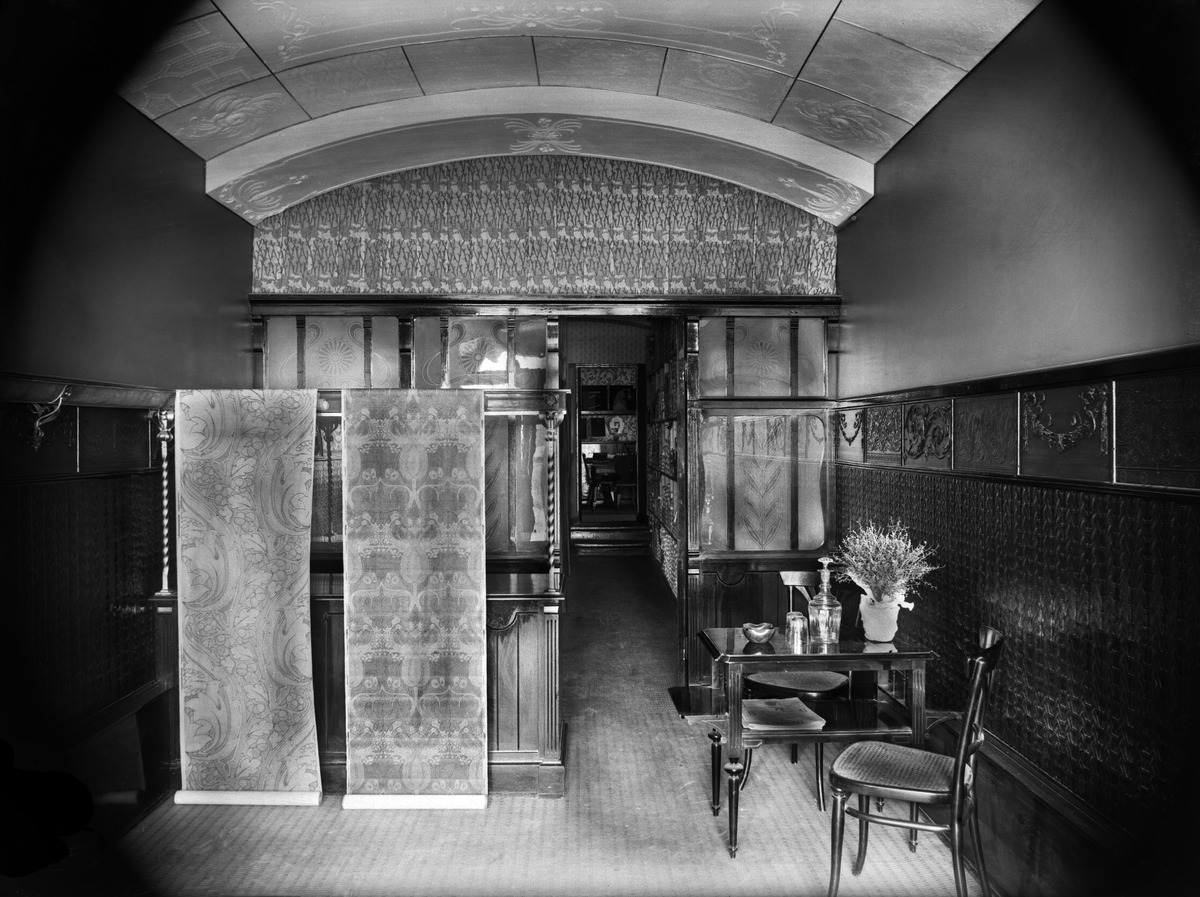
S
sisällön kuvaus: S. Wuorion tapettiliike, sisänäkymä, Pohjoisesplanadi 7(?). mustavalkoinen
Ajankohta: kuvausaika 1900
Paikka: Suomi, Uusimaa, Helsinki, Kruununhaka Helsinki, Pohjoisesplanadi 7
Aiheet: S. Wuorion tapetti- ja mattoliike, tapetit, tuotteet, myymälät, liikehuoneistot, pöydät, tuolit